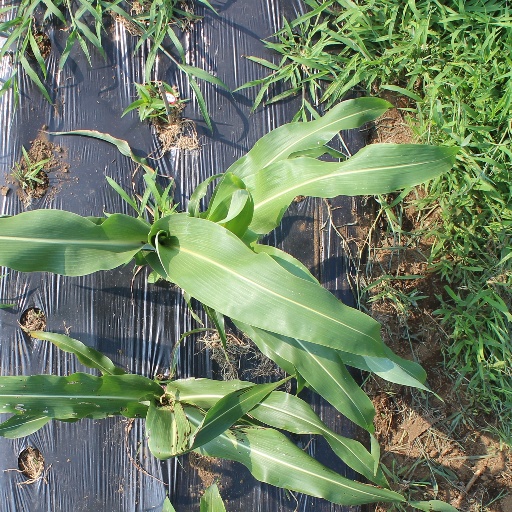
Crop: sorghum